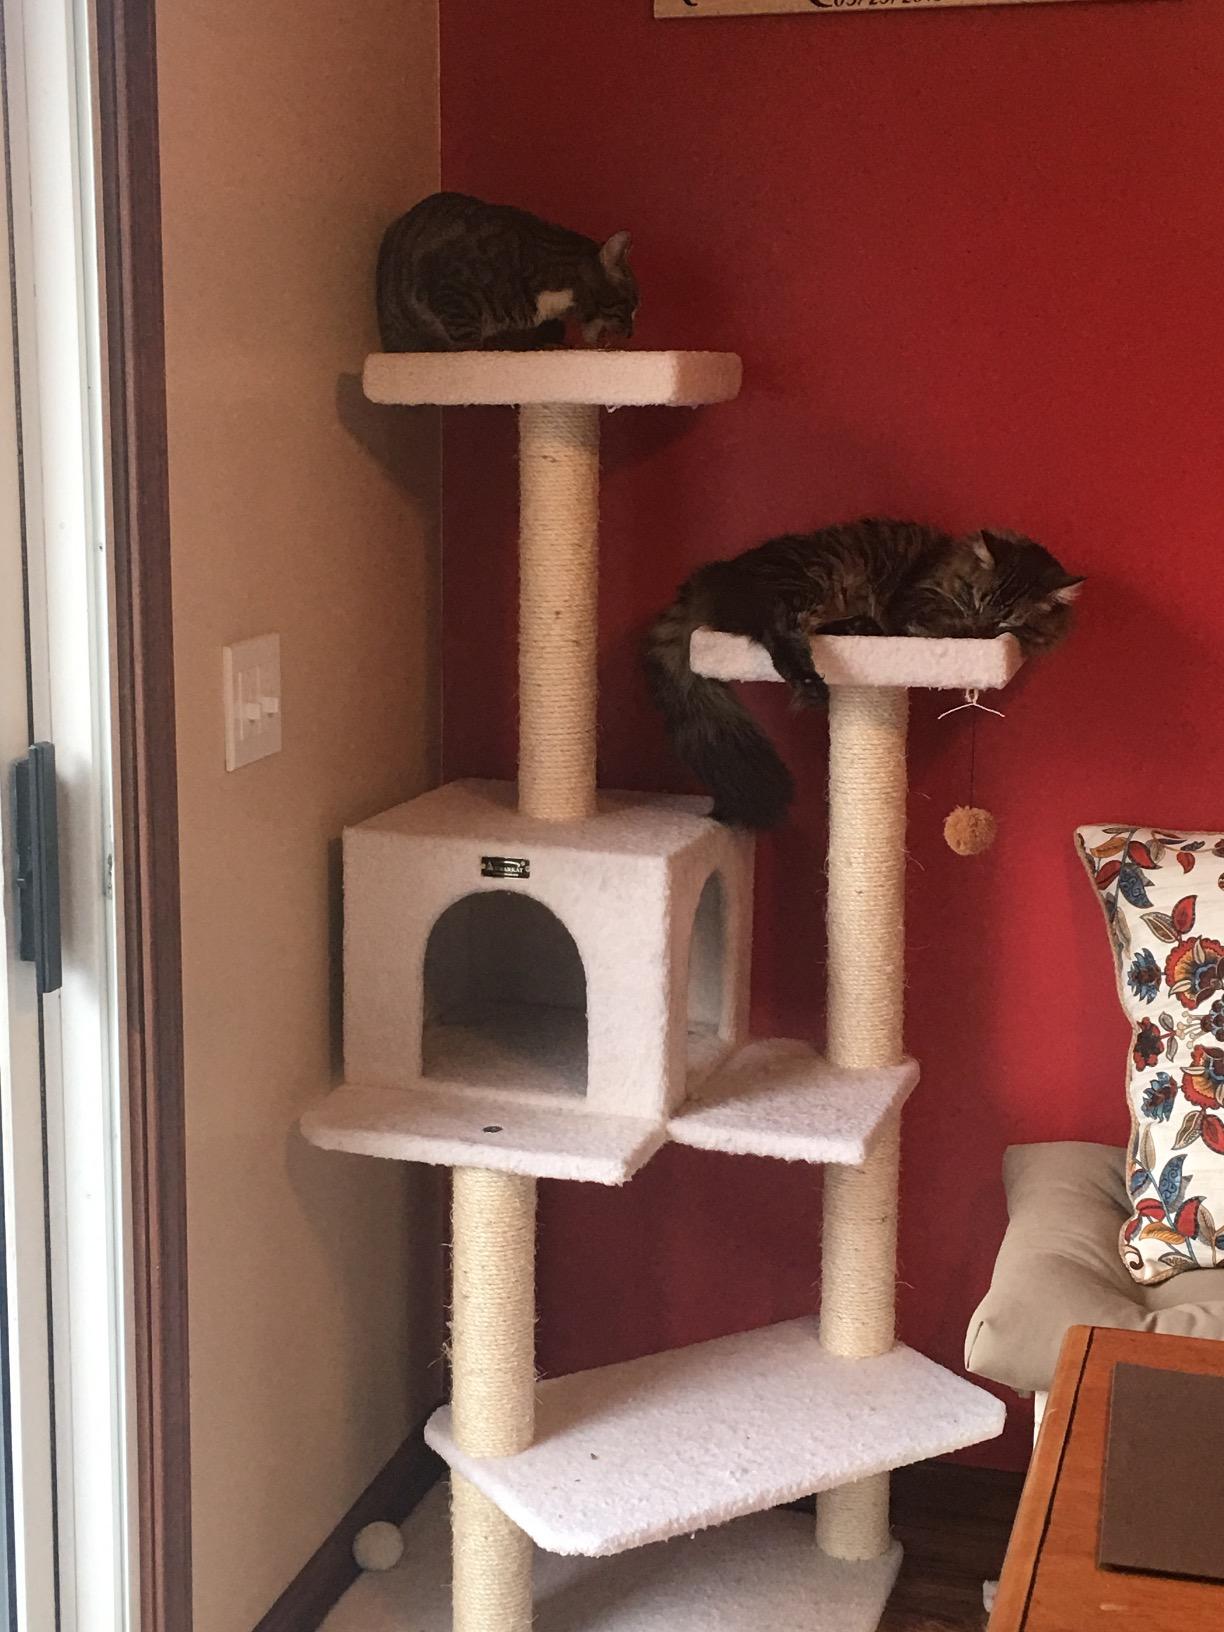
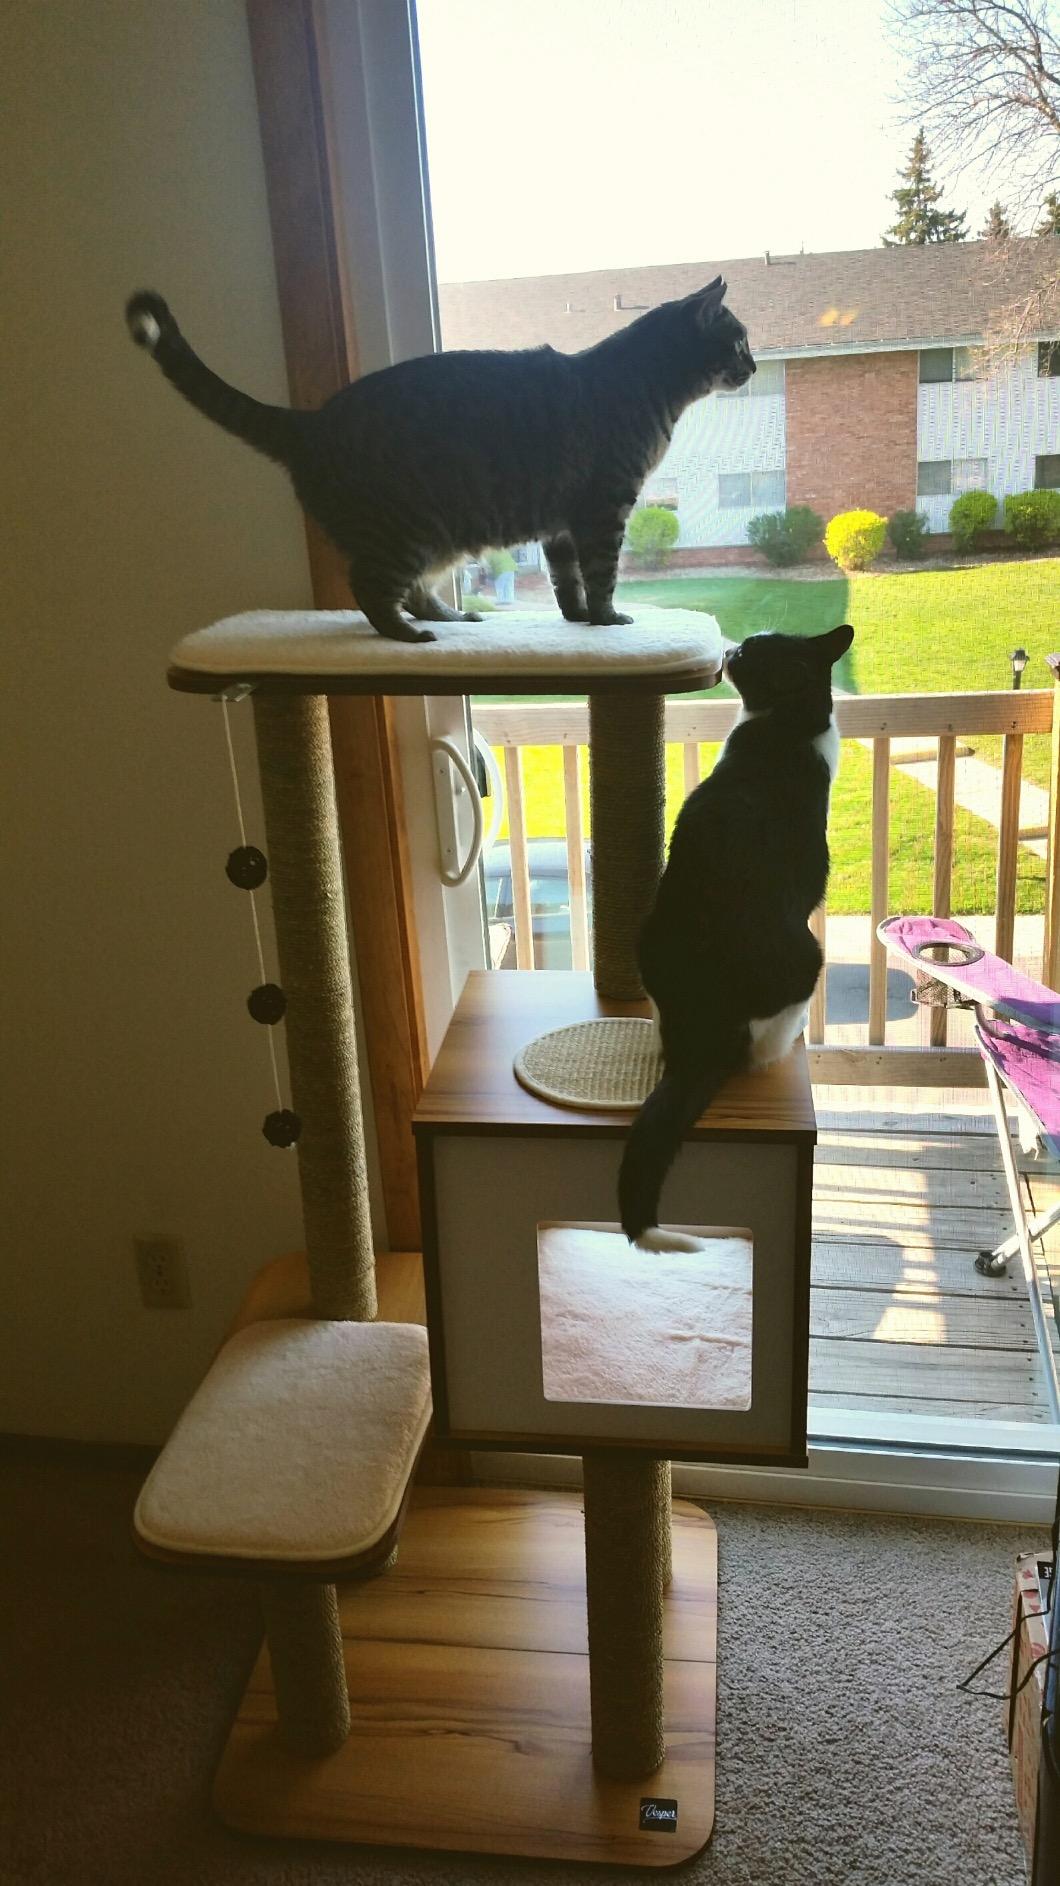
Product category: items_cat tree
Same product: no